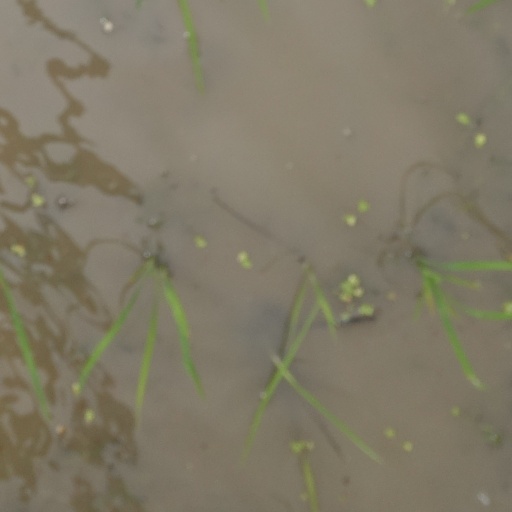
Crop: rice